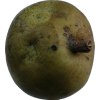
Label: pear